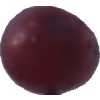
Label: pink_grape